Bernard Bardin

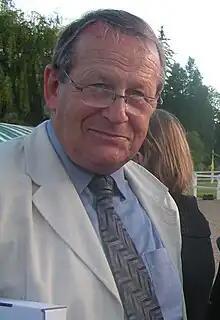
Bernard Bardin in 2006

Born in Cervon on 2 August 1934, Bardin was a teacher at the Collège de Clamecy before becoming a parliamentary assistant to François Mitterrand. In 1986, President Mitterrand appointed him president of the , a role he served until 2001.